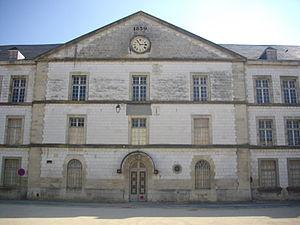
Cité Tirlet à Châlons-en-Champagne (Marne, France)
La cité administrative Tirlet est un ensemble de bâtiments situées à Châlons-en-Champagne, en France.
L'abbaye Saint-Pierre-aux-Monts était un monastère bénédictin à Châlons, diocèse de Châlons-en-Champagne.